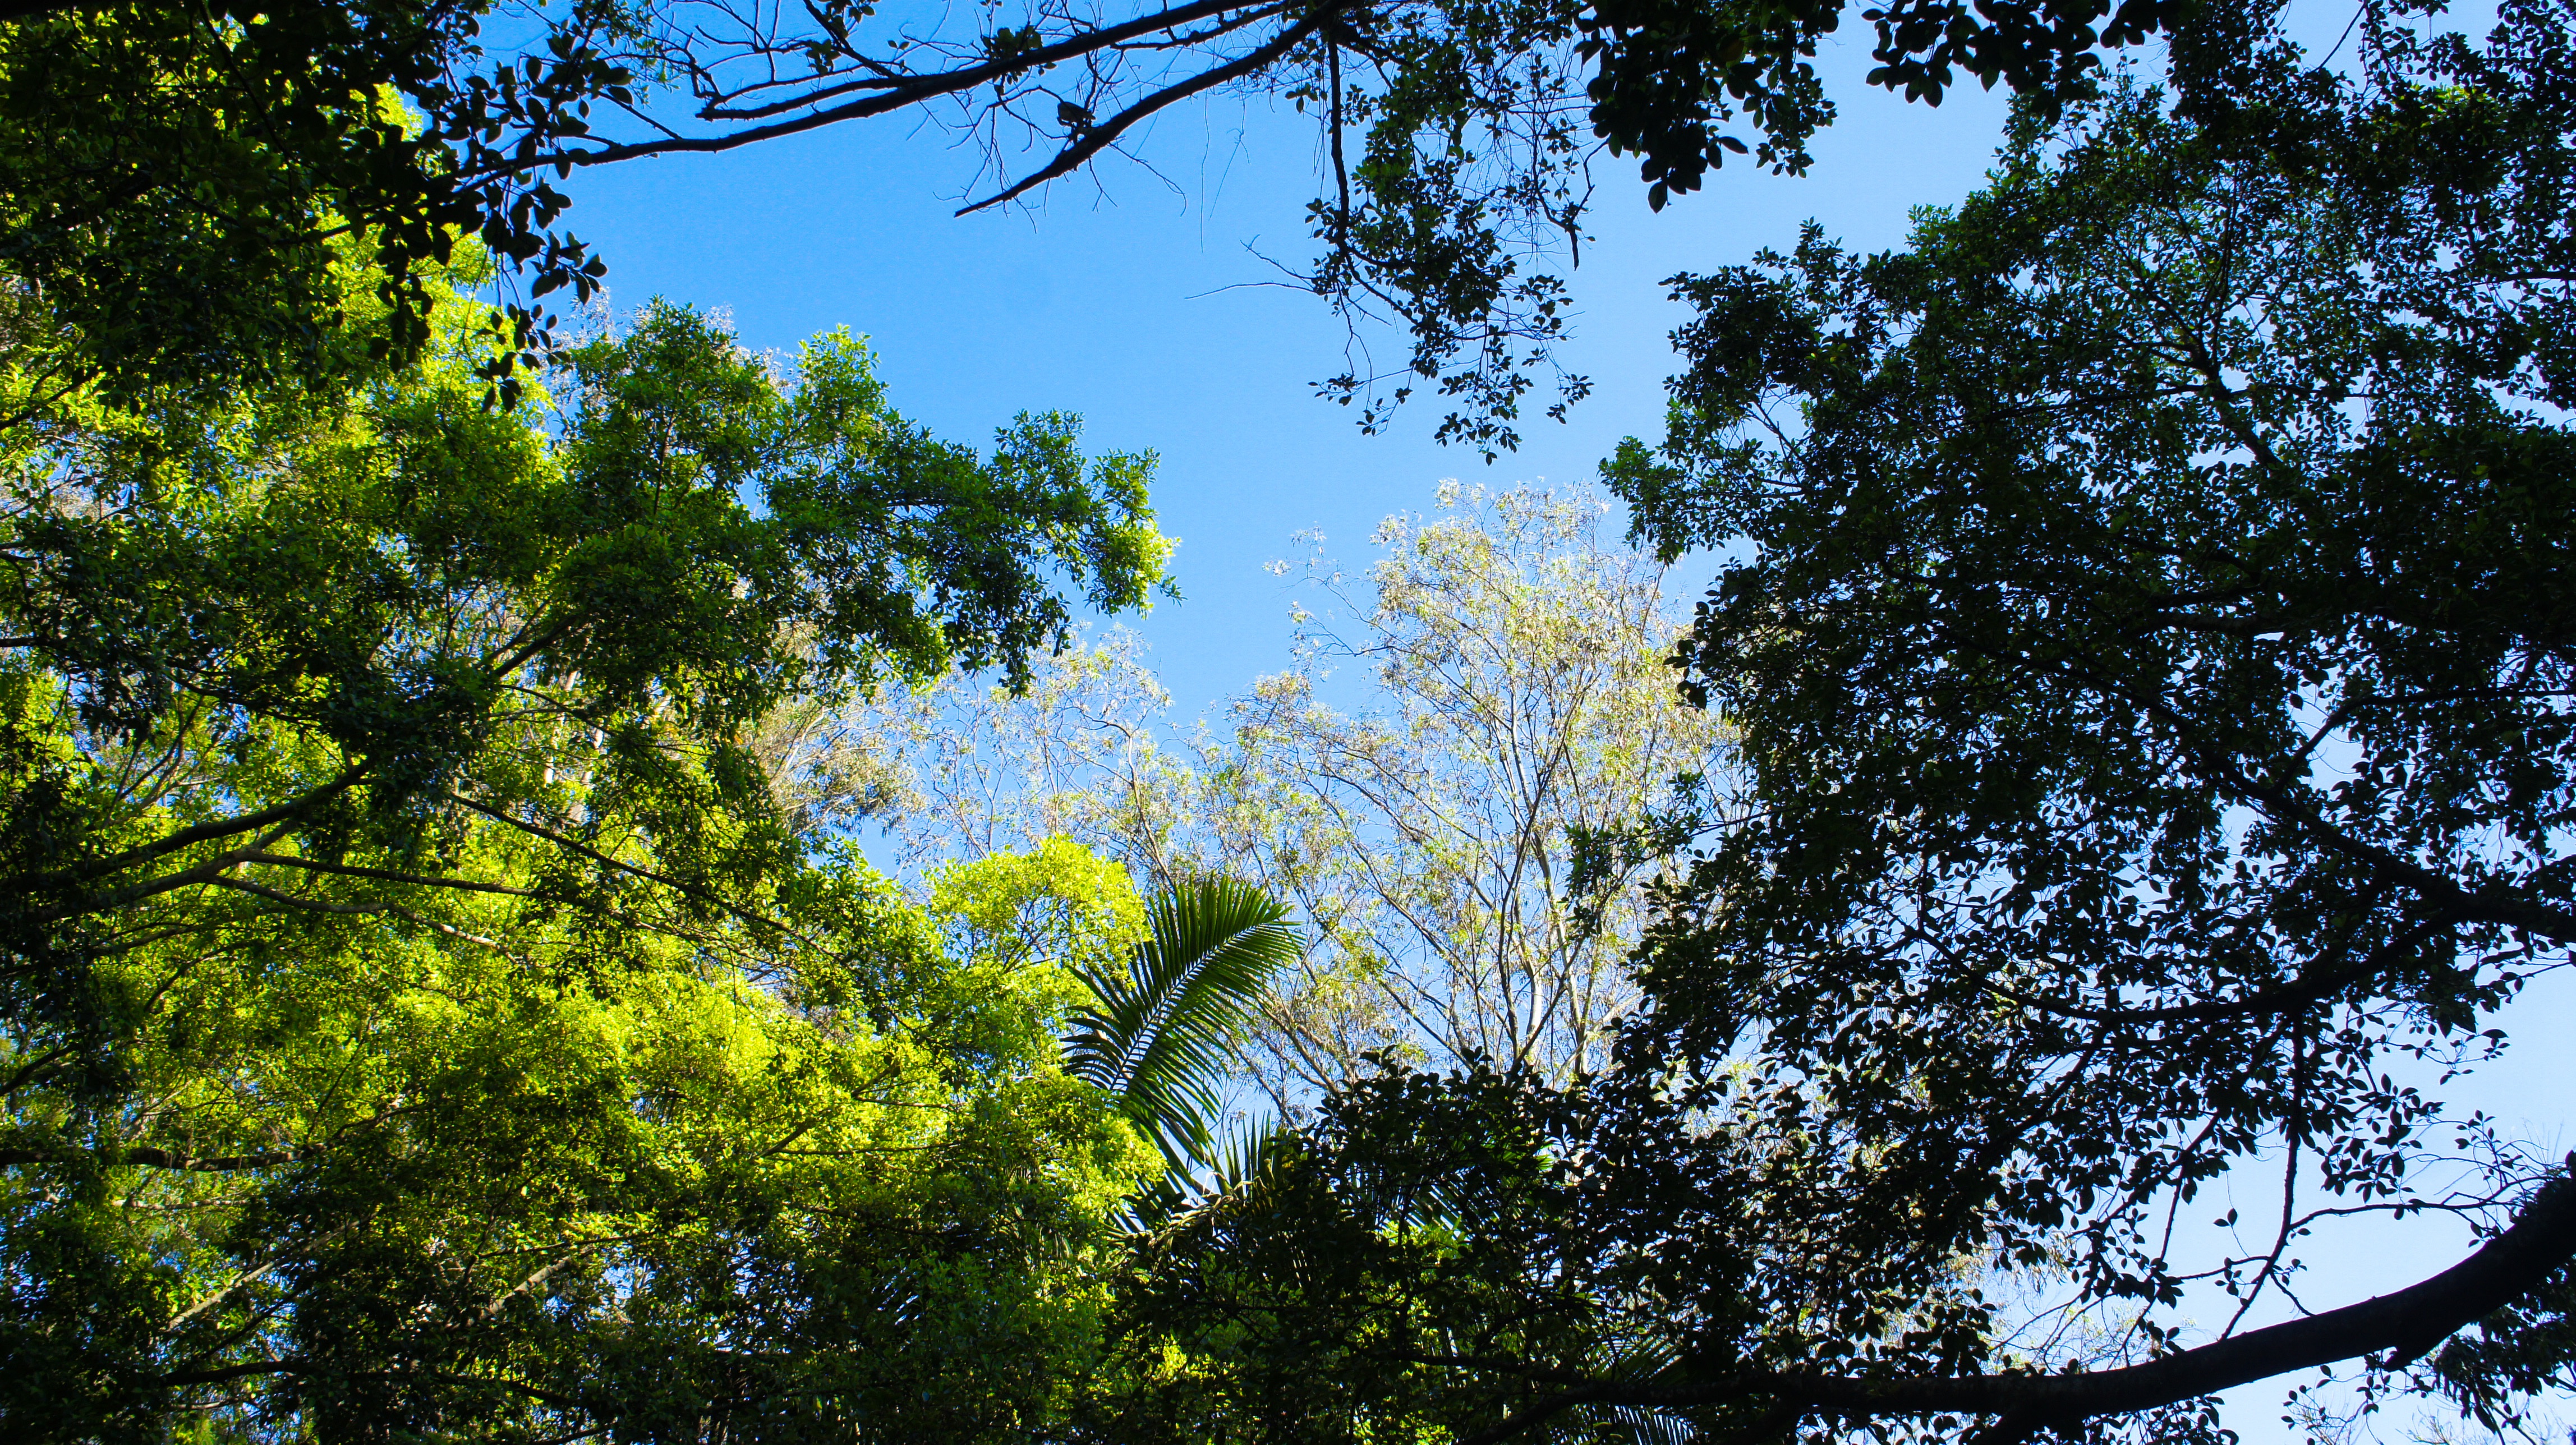
tree, nature, forest, branch, plant, sky, meadow, sunlight, leaf, flower, green, autumn, park, botany, flora, season, woodland, habitat, ecosystem, biome, natural environment, woody plant